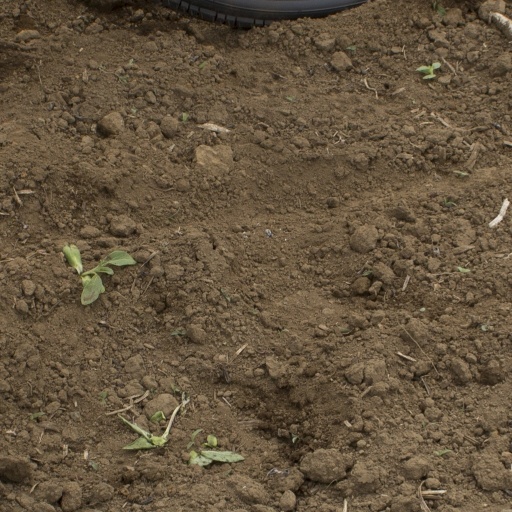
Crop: Jerusalem artichoke